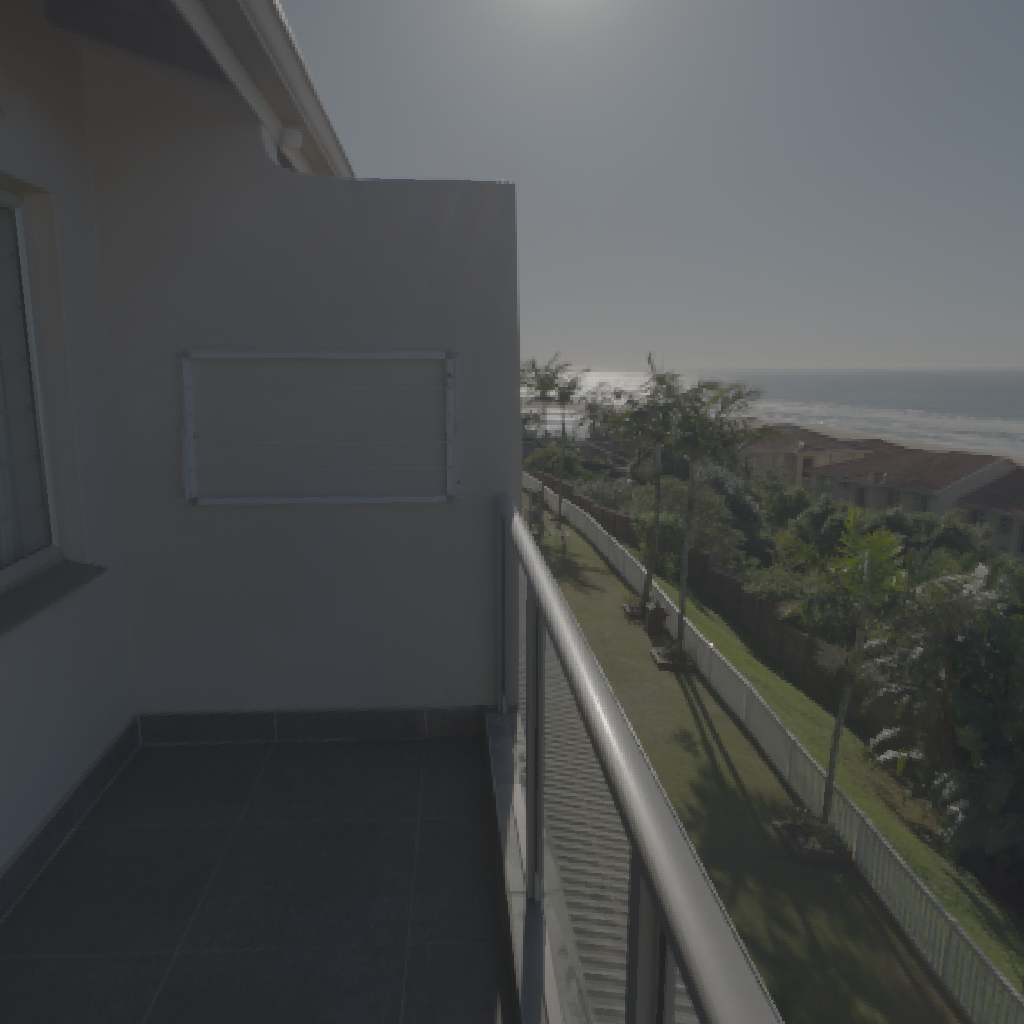
scene-linear HDR photo, Illovo Beach Balcony, outdoor, with visible sun, sun, balcony, view, ocean, railing, urban, natural light, morning-afternoon, high contrast, clear, high dynamic range, physically based lighting